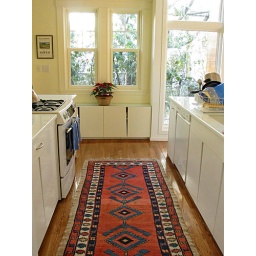
Custom cabinets in two colors and glass counters are featured in this kitchen